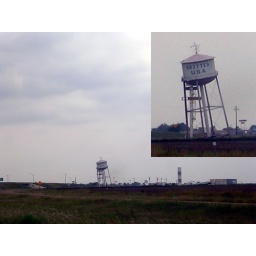
leaning water tower in the Panhandle